White Cliffs of Dover

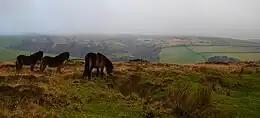
Exmoor ponies in their native habitat

The chalk grassland environment above the cliffs is excellent for many species of wild flowers, butterflies and birds, and has been designated a Special Area of Conservation and a Site of Special Scientific Interest. Rangers and volunteers work to clear invasive plants that threaten the native flora. A grazing programme involving Exmoor ponies has been established to help to clear faster-growing invasive plants, allowing smaller, less robust native plants to survive. The ponies are managed by the National Trust, Natural England, and County Wildlife Trusts to maintain vegetation on nature reserves.